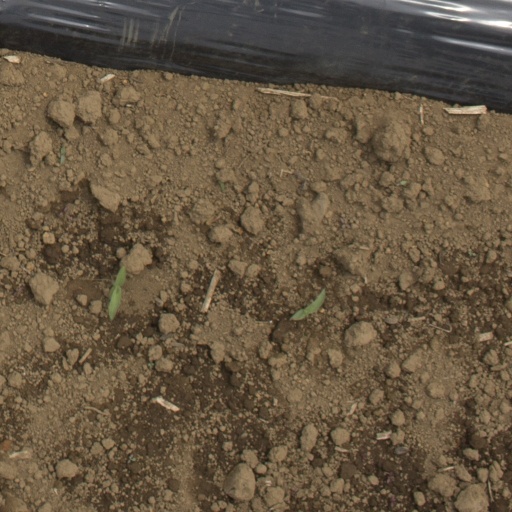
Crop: Jerusalem artichoke